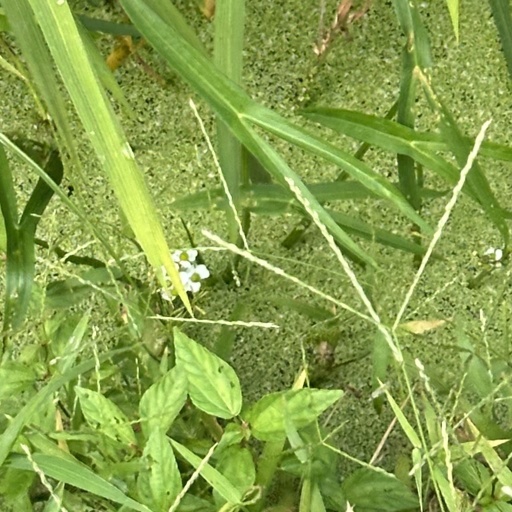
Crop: rice